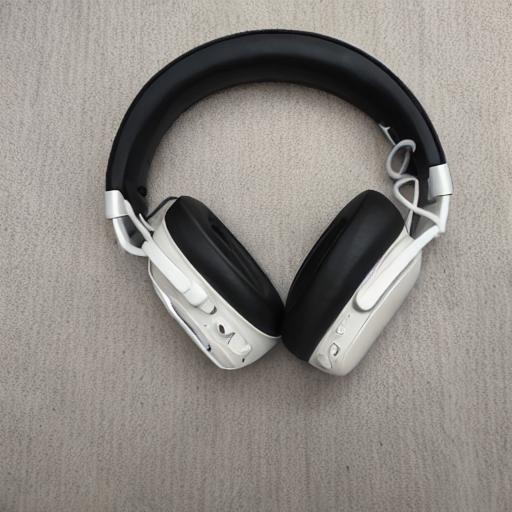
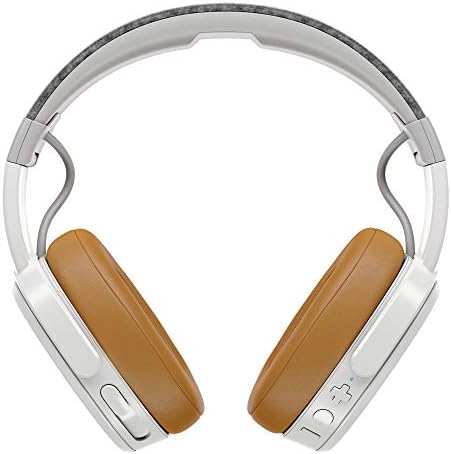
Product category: headphones
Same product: no